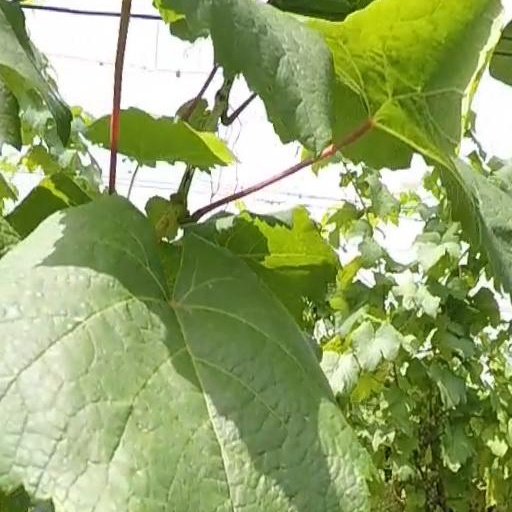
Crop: grape